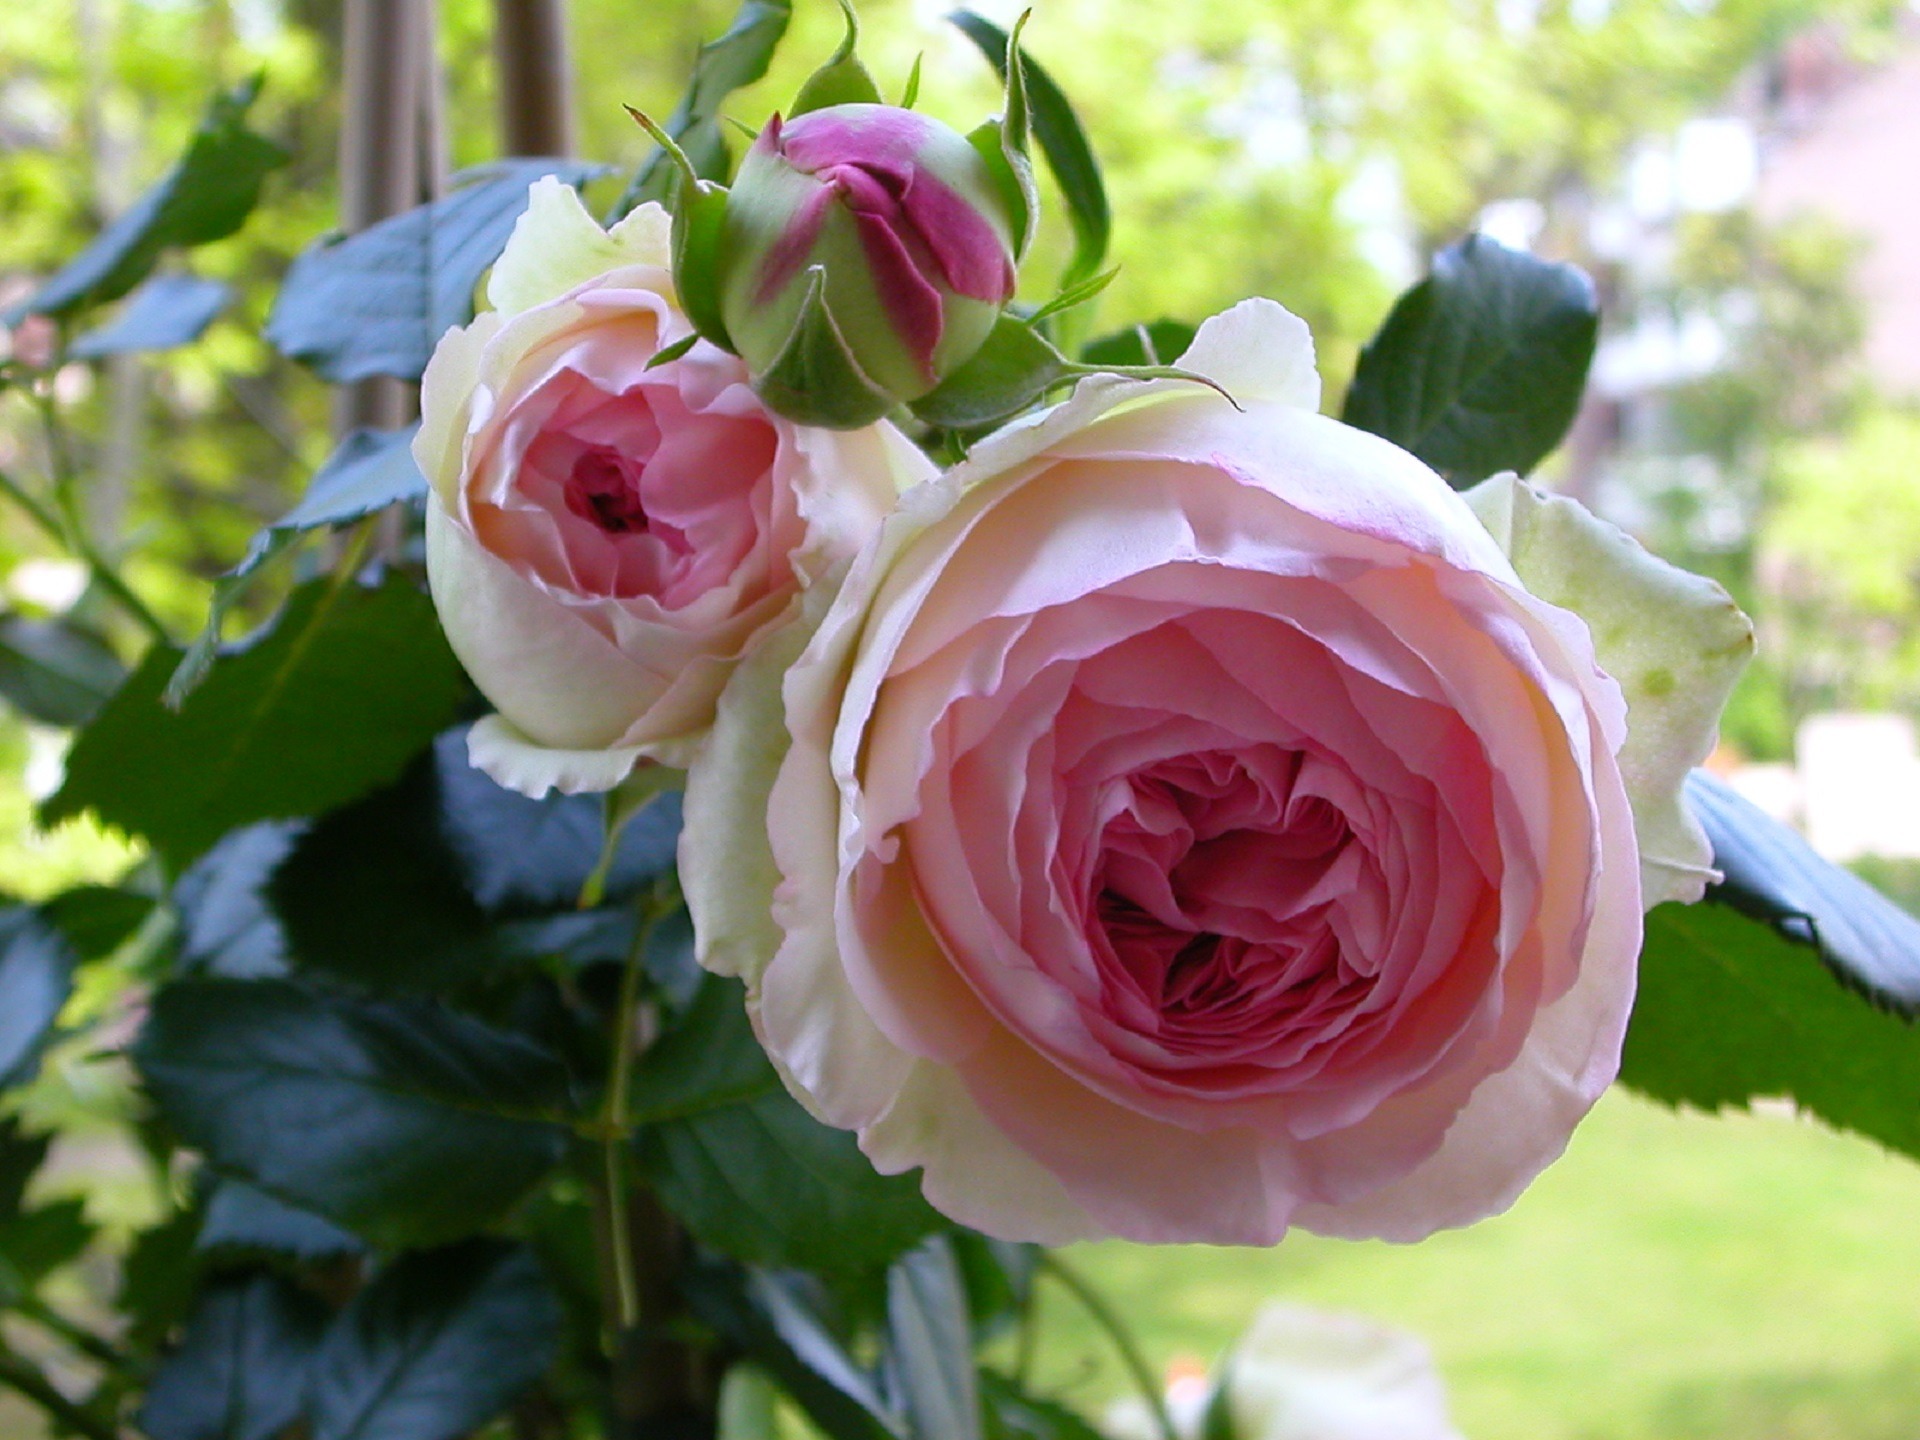
blossom, plant, flower, petal, bloom, rose, pink, floristry, floribunda, flowering plant, garden roses, rose family, flower bouquet, cut flowers, floral design, land plant, rosa centifolia, rose order, flower arranging